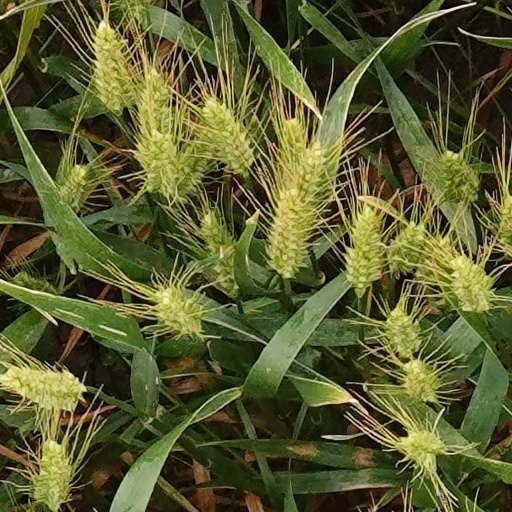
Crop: wheat